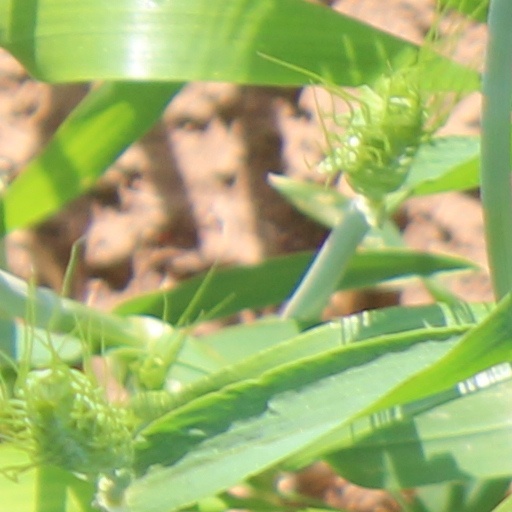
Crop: wheat